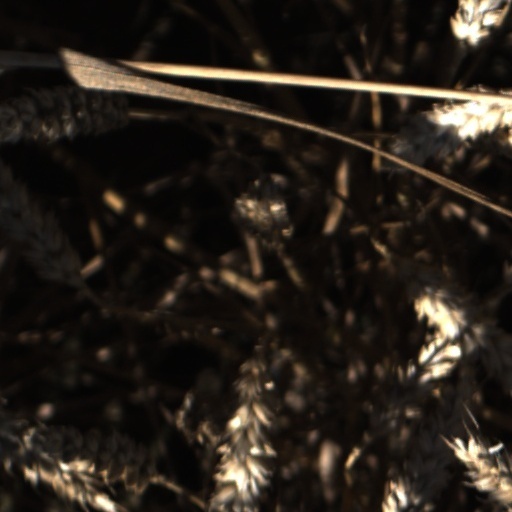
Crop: wheat